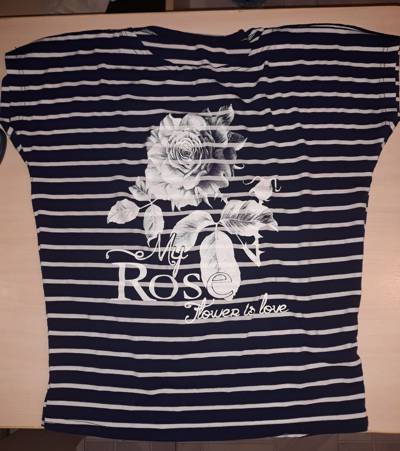
Waste category: clothes